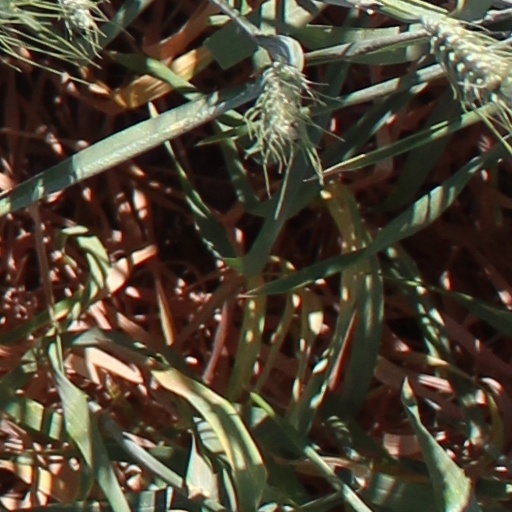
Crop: wheat